De quinque corporibus regularibus

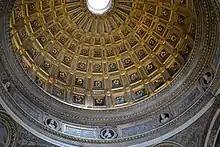
The dome of Santa Maria presso San Satiro

The fourth and final part of the book concerns other shapes than the Platonic solids. These include six Archimedean solids: the truncated tetrahedron (which appears also in an exercise in his "Trattato d'abaco"), and the truncations of the other four Platonic solids. The cuboctahedron, another Archimedean solid, is described in the "Trattato" but not in "De quinque corporibus regularibus"; since "De quinque corporibus regularibus" appears to be a later work than the "Trattato", this omission appears to be deliberate, and a sign that della Francesca was not aiming for a complete listing of these polyhedra. The fourth part of "De quinque corporibus regularibus" also includes domed shapes like the domes of the Pantheon, Rome or the (at the time newly constructed) Santa Maria presso San Satiro in Milan formed from a ring of triangles surrounded by concentric rings of irregular quadrilaterals, and other shapes arising in architectural applications. The result that calls della Francesca's "most sophisticated" is the derivation of the volume of a Steinmetz solid (the intersection of two cylinders, the shape of a cloister vault), which della Francesca had illustrated in his book on perspective. Despite its curves, this shape has a simple but non-obvious formula for its volume, 2/3 of the volume of its enclosing cube. This result was known to both Archimedes and, in ancient China, Zu Chongzhi, but della Francesca was unaware of either prior discovery.